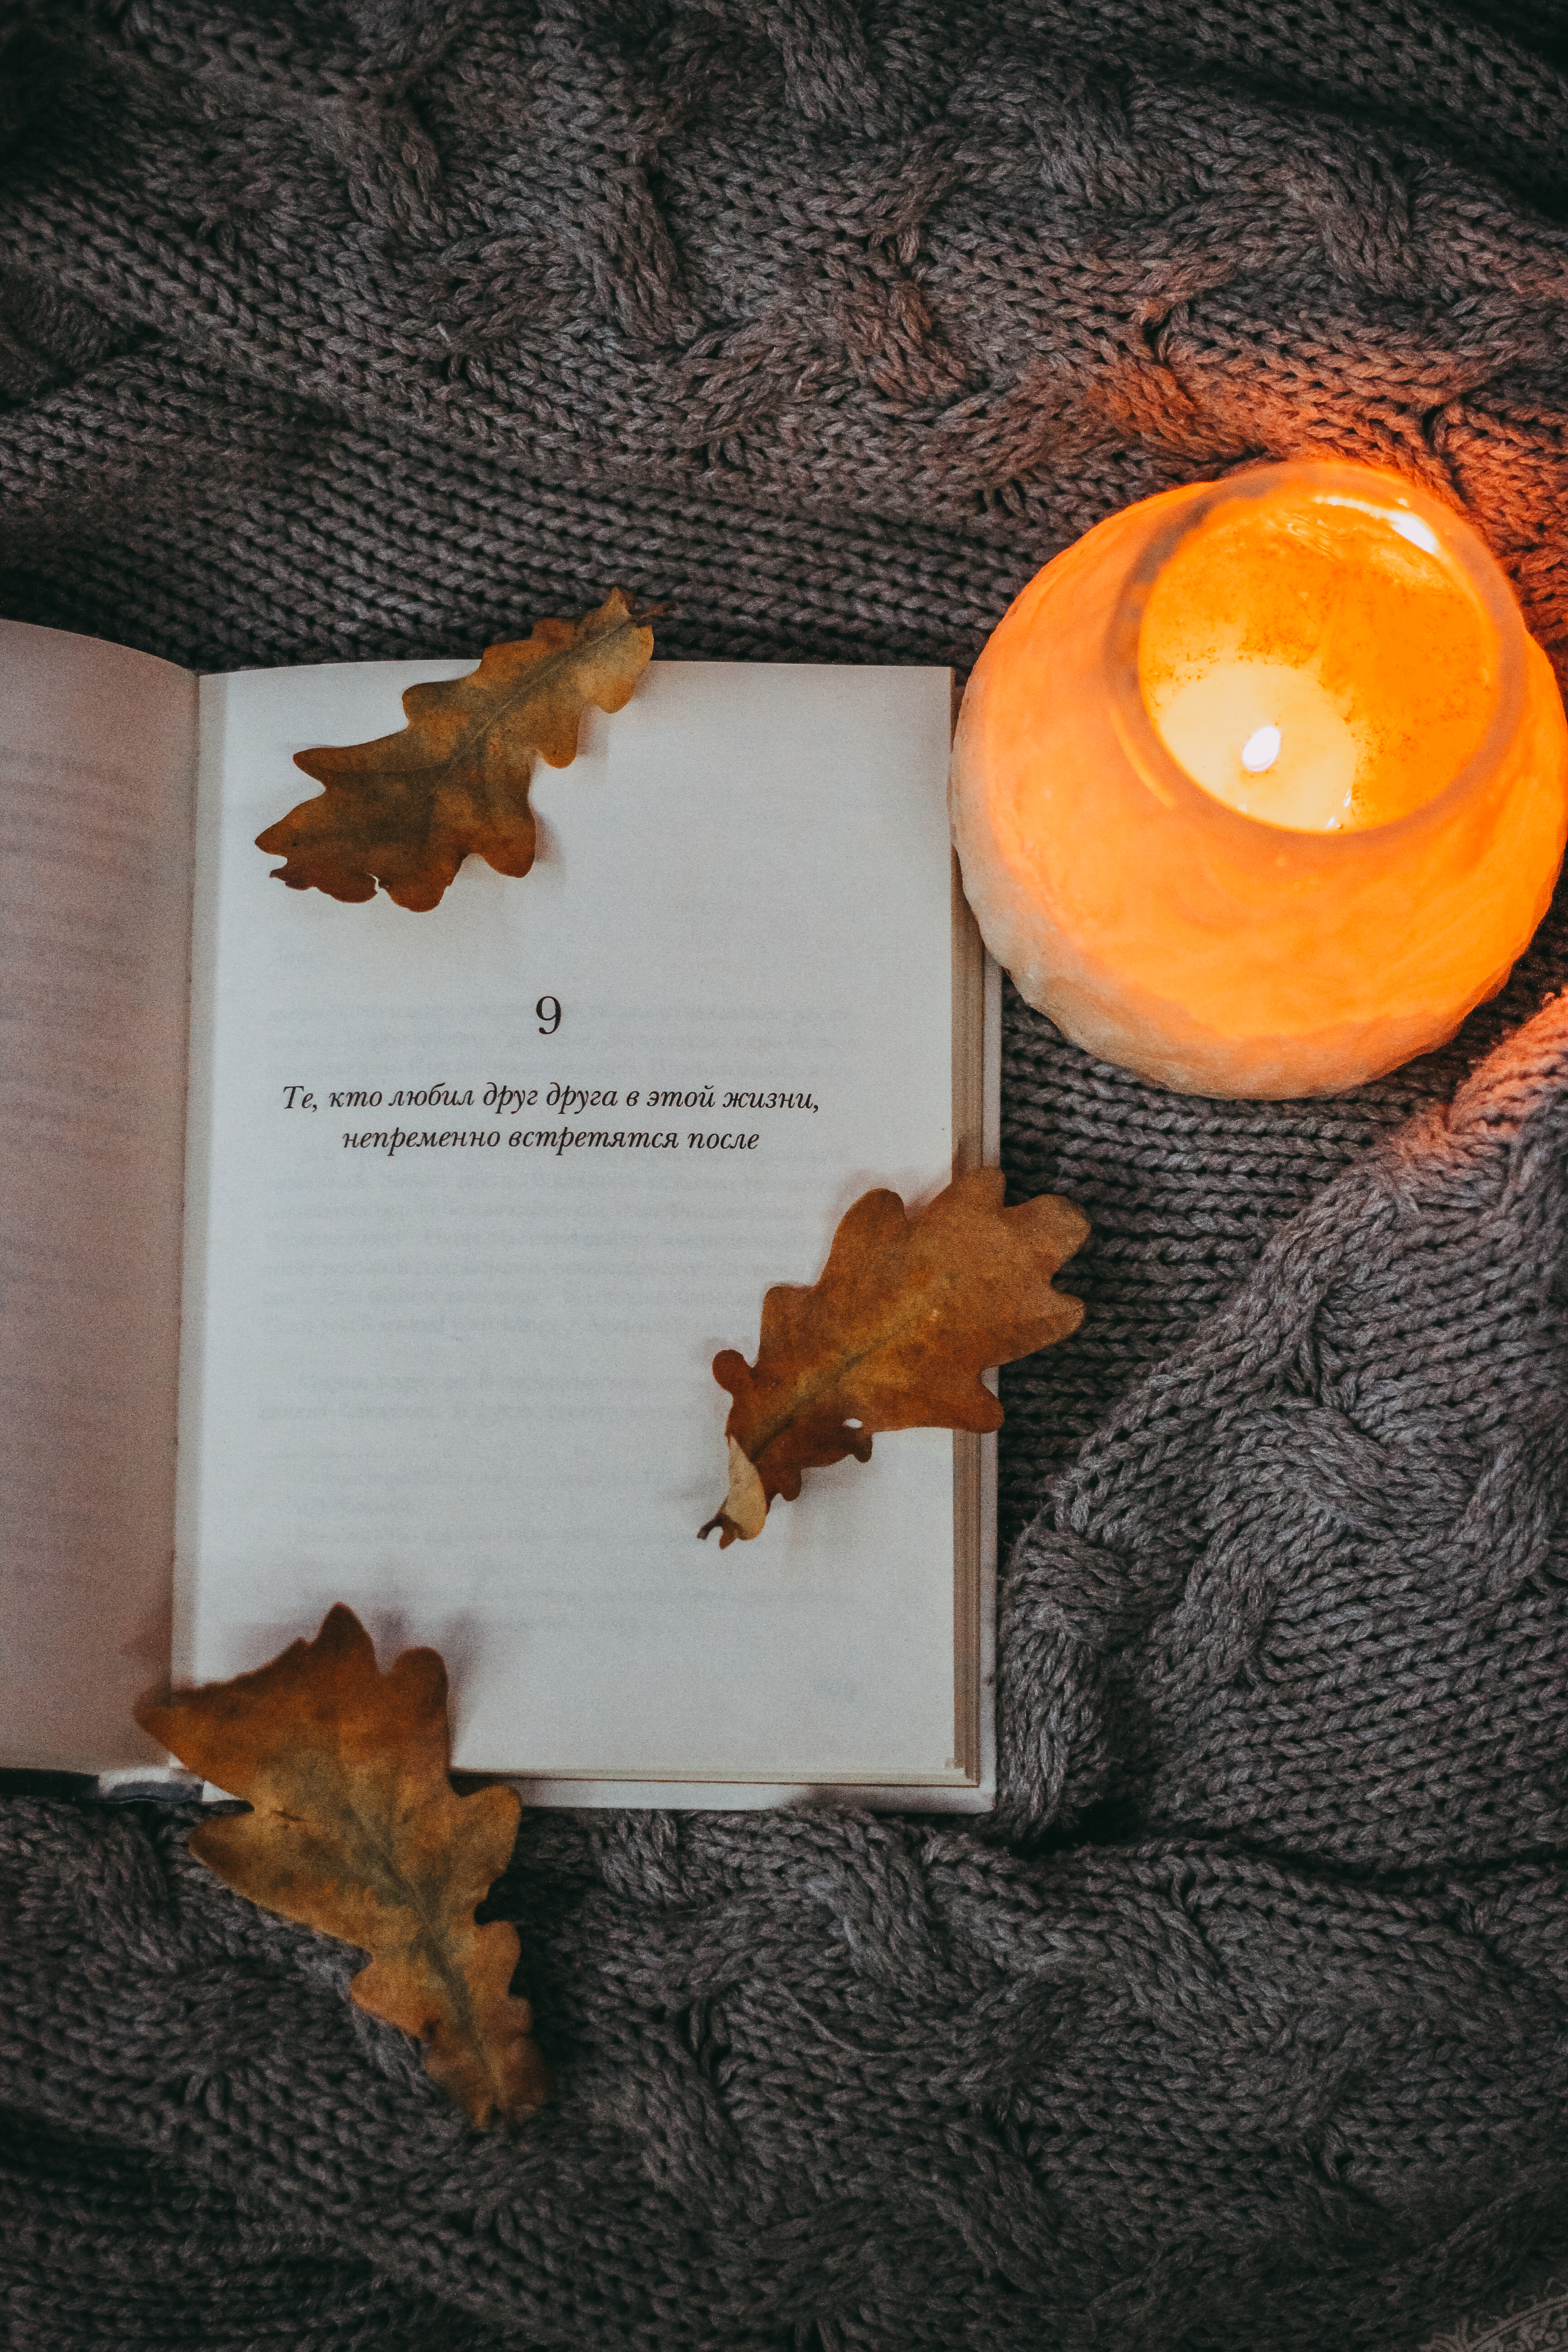
autumn, book, leaf, leaves, oak, orange, yellow, printed, candle, flame, plaid, gray, heat, comfort, atmosphere, tree, wood, plant